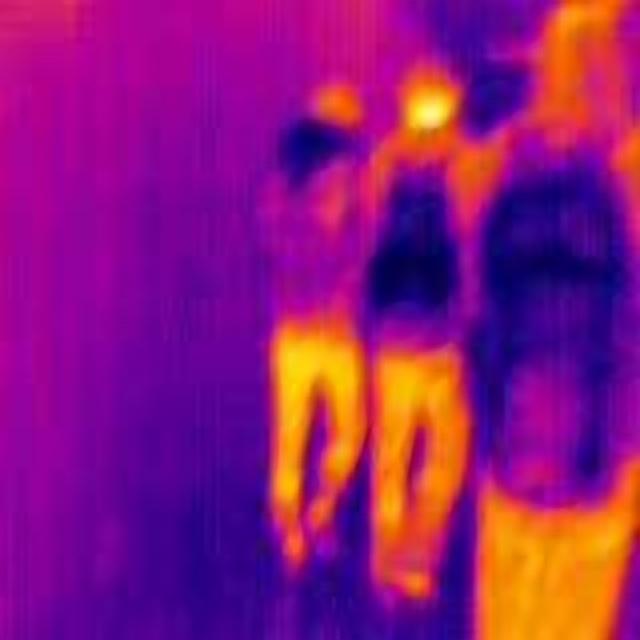
Detected objects:
label: person
label: person
label: person